Southern Cross railway station

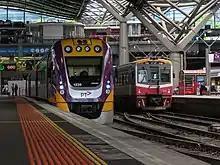
VLocity and Sprinter DMUs await their departure from Melbourne's Southern Cross in January 2021

Platforms 2 to 7, as well as platforms 15 and 16 are numbered as two sections: section A from the Collins Street concourse to the Bourke Street Footbridge, and section B beyond the Bourke Street Footbridge. These sections were previously known as the "Central" (2C to 8C) and "North" (2N to 8N) platforms, respectively. Platform 8 has these two sections and also a "South" section (8S) underneath Collins Street used commonly for Seymour services.